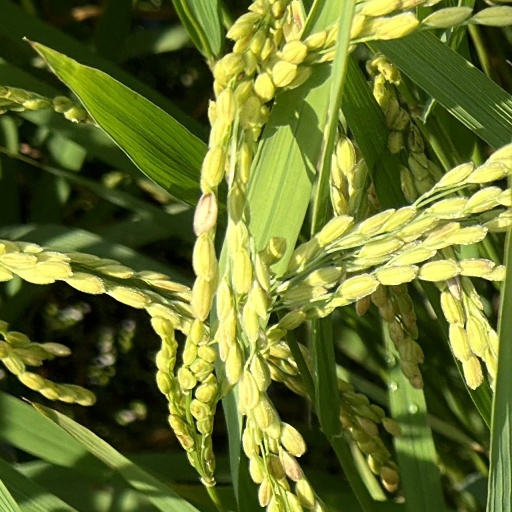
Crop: rice